Buddy (Herlong novel)

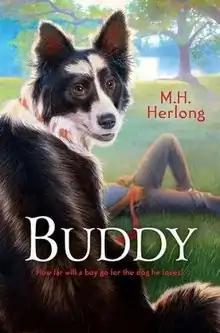
First edition

Buddy is a children's novel by American author M. H. Herlong about a family and a dog affected by Hurricane Katrina. It was first published in 2012 and won the award for William Allen White Children's Book Award in 2015 (Grades 6–8).